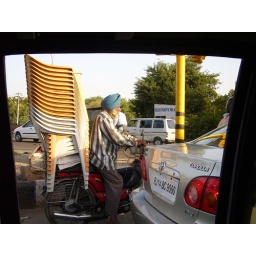
A typical view from the car window in India